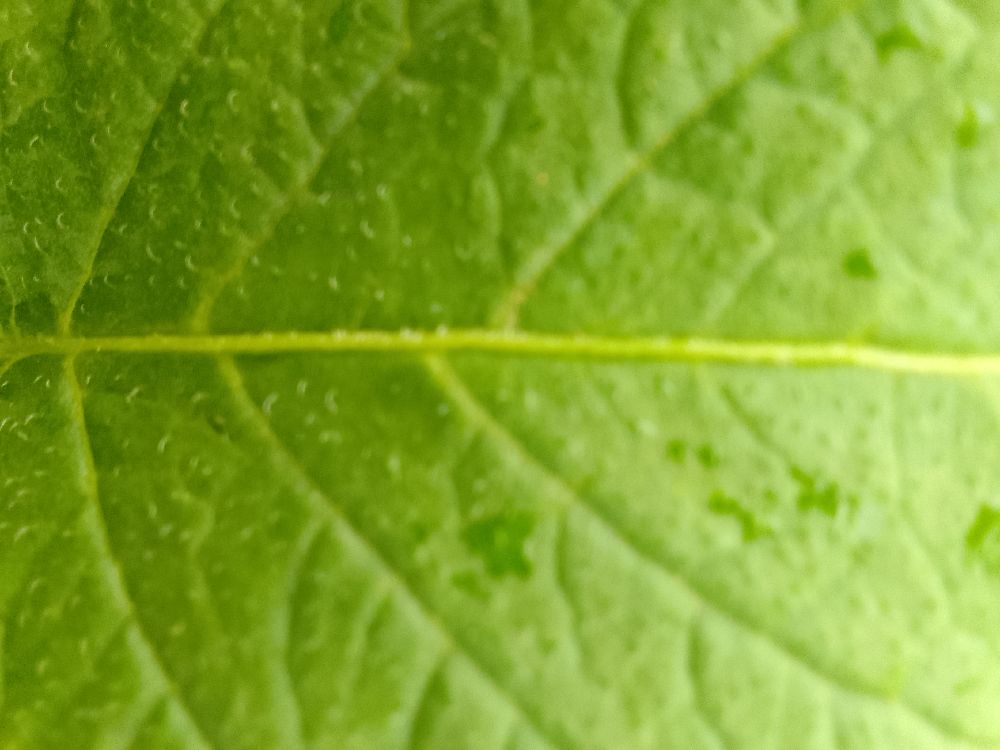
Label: Healthy